No. 75 Squadron RNZAF

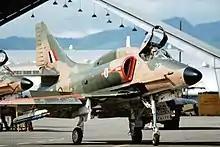
A RNZAF A-4K in 1982

The RNZAF Air Combat Force, comprising Nos 2, 14, and 75 Squadrons, was officially disbanded on 13 December 2001. The disbandment day parade marched the three squadron standards to the Base Ohakea chapel of St Mark and were laid up there to hang from the rafters, until such time as the squadron(s) are reinstated.